Big Sur

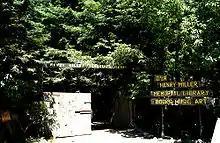
The Henry Miller Memorial Library. Author Henry Miller lived in Big Sur from 1944 to 1962.

The state parks in Big Sur grew out of the original residents' desire to protect and preserve the land they admired. "The early settlers considered land stewardship their obligation to the community." The first was Pfeiffer Big Sur State Park. John Pfeiffer, son of pioneers Michael Pfeiffer and Barbara Laquet, was offered $210,000 for his land near Sycamore Canyon by a Los Angeles developer, who wanted to build a subdivision on the land. Instead, Pfeiffer sold 700 acres (2.8 km2) to the state of California in 1933.